Open web steel joist

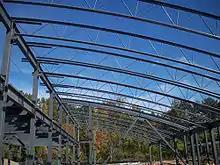
Arch steel joists being erected.

In structural engineering, the open web steel joist (OWSJ) is a lightweight steel truss consisting, in the standard form, of parallel chords and a triangulated web system, proportioned to span between bearing points.